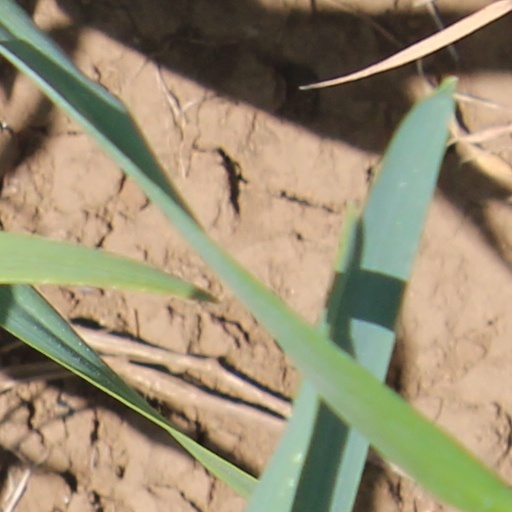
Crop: wheat